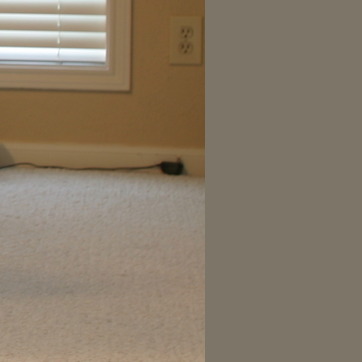
Material: carpet